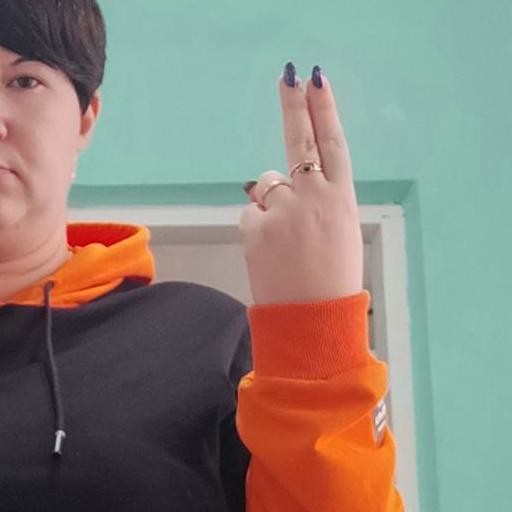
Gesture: two_up_inverted